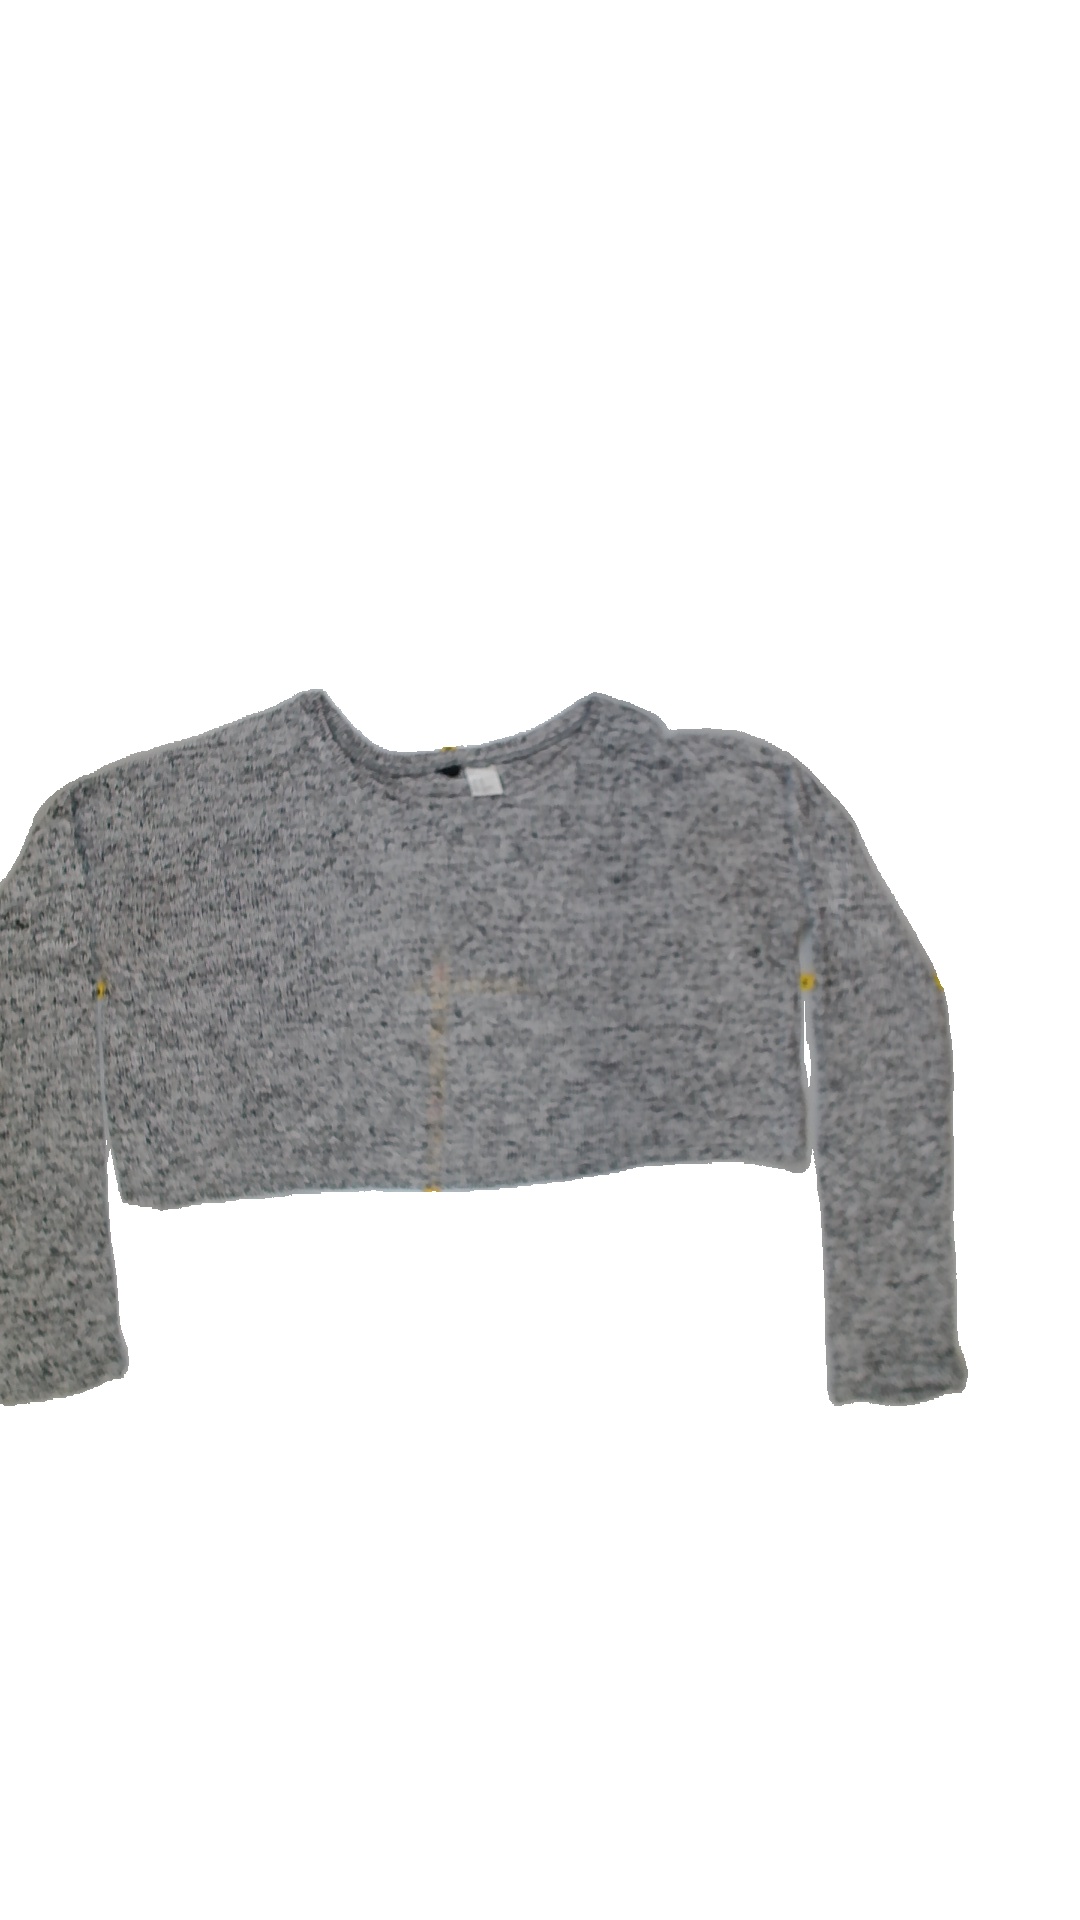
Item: Shirt (Ladies)
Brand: H&m
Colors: Grey
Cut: Regular, C-collar
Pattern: Plain
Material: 100%viscose
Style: No trend
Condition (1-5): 4
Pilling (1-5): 4
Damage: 0
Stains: Yes
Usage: Export
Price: <50